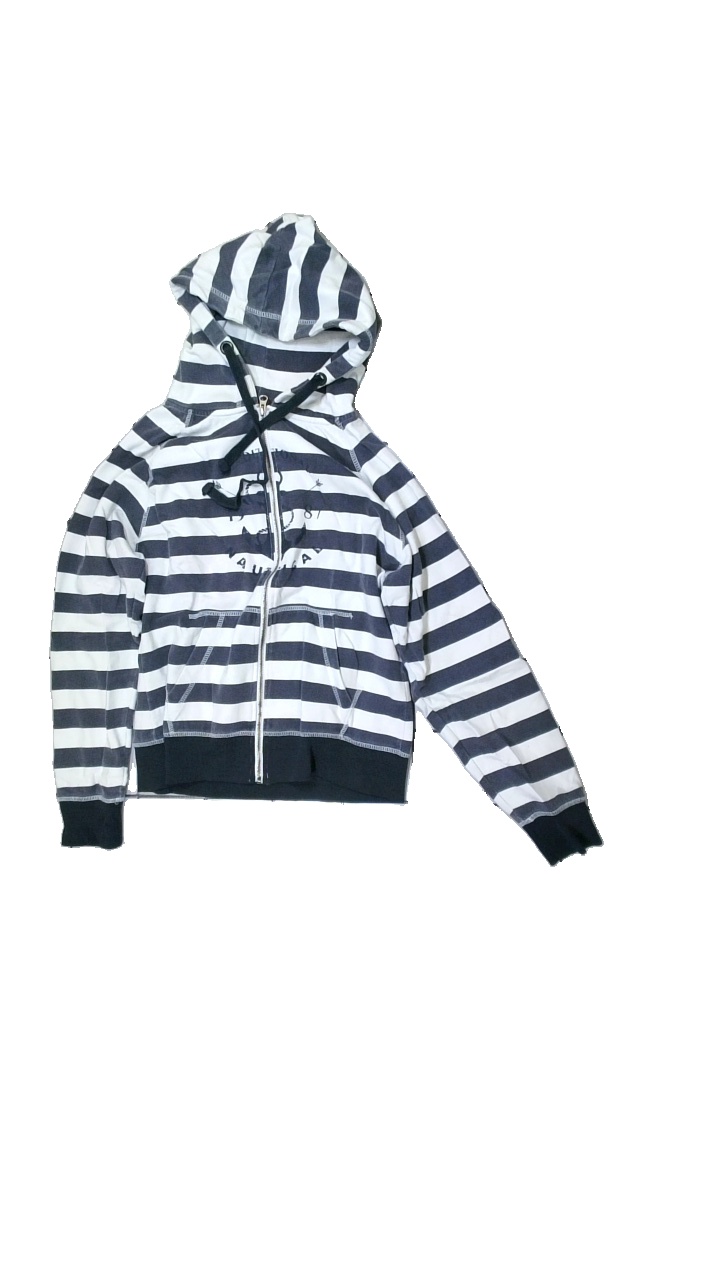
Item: Hoodie (Ladies)
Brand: Free Soul
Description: Striped hoodiewith print
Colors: White, Blue
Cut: Regular
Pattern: Striped
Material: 55% Cotton 45% Polyester
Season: All
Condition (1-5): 2
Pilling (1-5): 2
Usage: Export
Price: <50